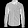
Label: Shirt